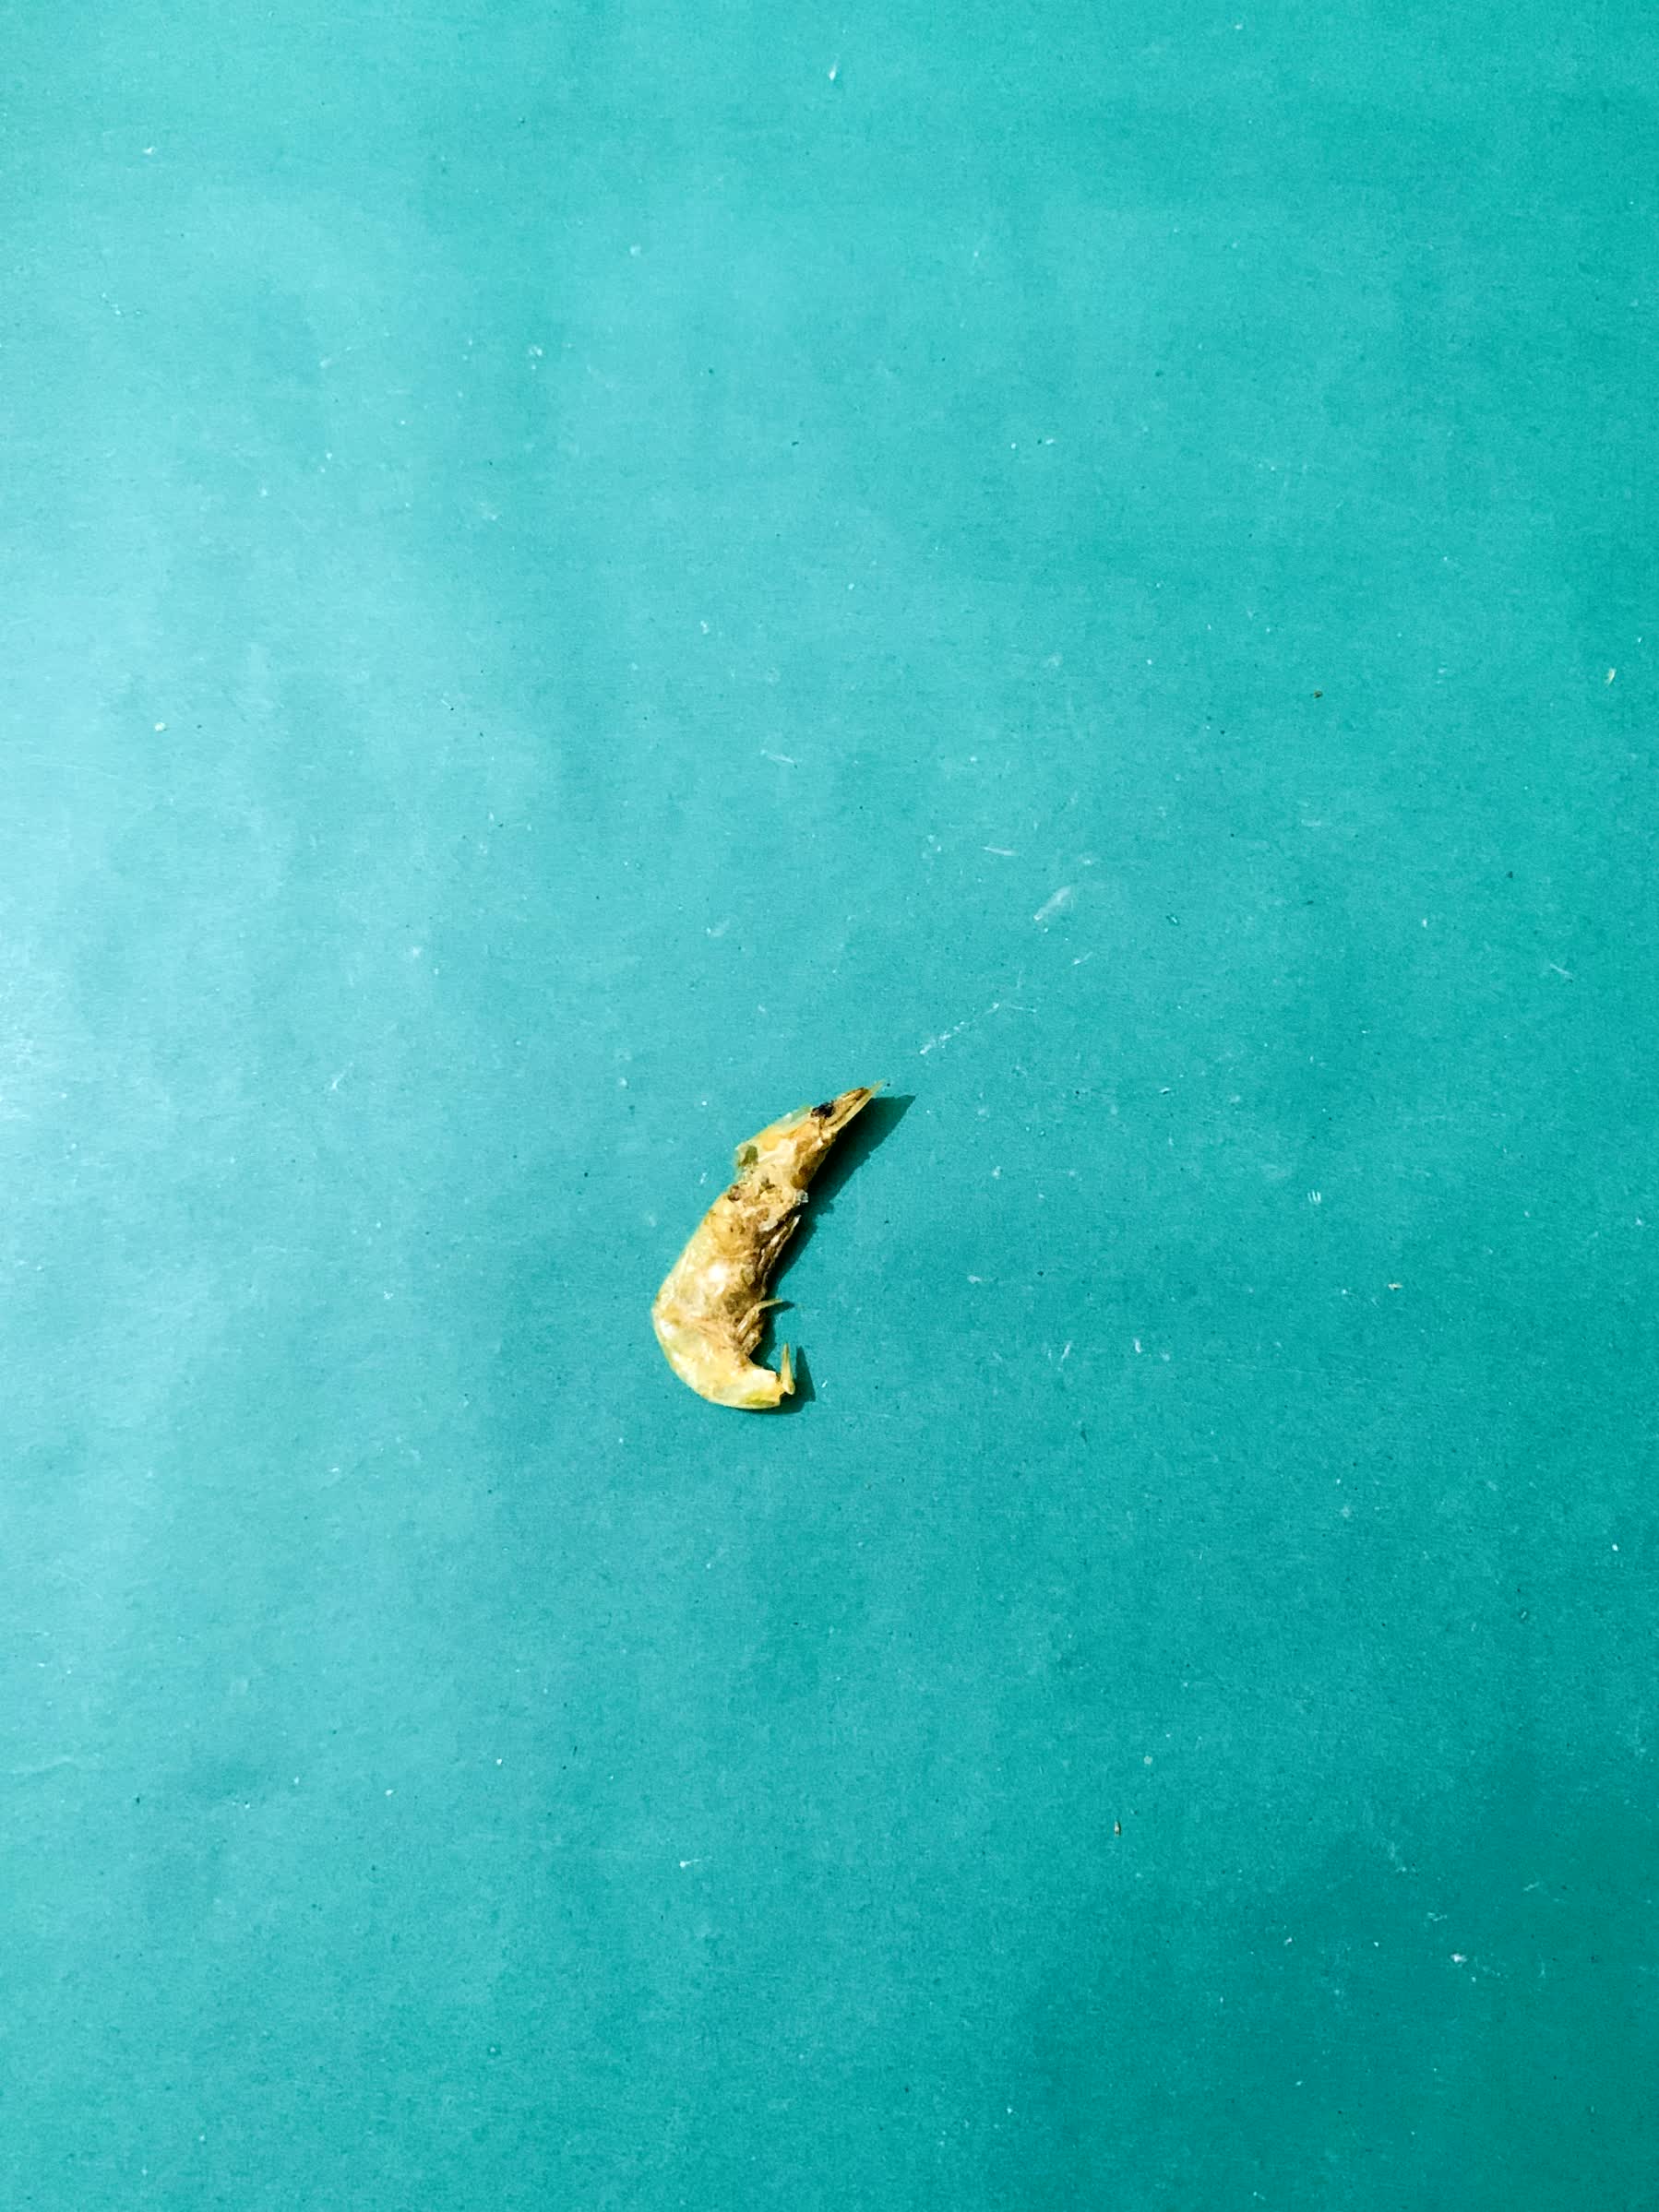
Species: chingri